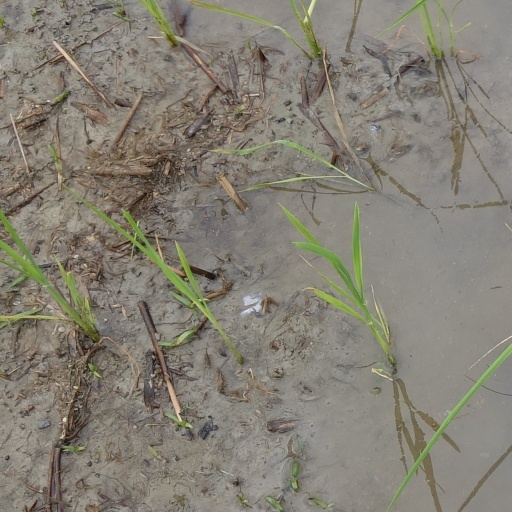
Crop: rice